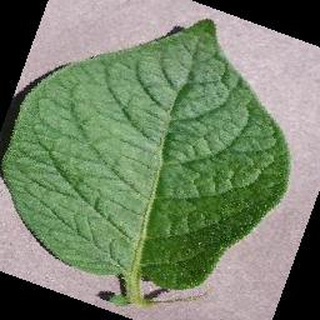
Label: healthy_potato